New Mexico

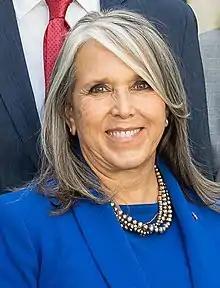
Governor Michelle Lujan Grisham (D)

The rise of rail transportation was a major source of demographic and economic growth in the state, with many settlements expanding or being established shortly thereafter. As early as 1878, the ATSF promoted tourism in the region with an emphasis on Native American imagery. Named trains often reflected the territory they traveled: "Super Chief", the streamlined successor to the "Chief"; "Navajo", an early transcontinental tourist train; and "Cavern", a through car operation connecting Clovis and Carlsbad (by the early 1950s as train 23–24), were some of the named passenger trains of the ATSF that connoted New Mexico, The "Super Chief" became a favorite of early Hollywood stars and among the most famous named trains in the U.S.; it was known for its luxury and exoticness, with cars bearing the name of regional Native American tribes and outfitted with the artwork of many local artistsbut also for its speed: as brief as 39 hours 45 minutes westbound from Chicago to Los Angeles.